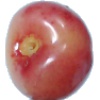
Label: Cherry Rainier 1